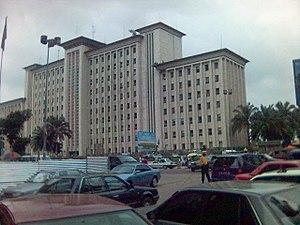
Siège de l'ONATRA à Kinshasa (est du boulevard du 30 juin)
Kinshasa, appelée Léopoldville ou Leopoldstad de 1881 à 1966, est la capitale et la plus grande ville de la république démocratique du Congo ; elle s’étend sur 9 965 km². Avec une population estimée en 2020 à 14,3 millions d'habitants, son agglomération urbaine est la troisième la plus peuplée d'Afrique après Le Caire et Lagos, et constitue la plus grande agglomération francophone du monde, en ayant dépassé celle de Paris dans les années 2010, et figure parmi les agglomérations les plus peuplées au monde. Située sur la rive sud du fleuve Congo, au niveau du Pool Malebo, elle fait face à la capitale de la République du Congo, Brazzaville. Les limites de la ville étant très étendues, plus de 90 % de sa superficie sont des espaces ruraux ou forestiers ; les parties urbanisées se trouvent à l'ouest du territoire. Kinshasa a le statut administratif de ville et constitue l'une des 26 provinces du pays. Ses habitants sont nommés les Kinois.
Le transport en république démocratique du Congo a toujours été un défi en raison de la morphologie du terrain et des conditions climatiques difficiles. Les réseaux ferroviaires et fluviaux, à l'origine incomplets pour des raisons historiques ou géographiques, ont vu leur état général se dégrader depuis l'indépendance, à cause notamment des conflits survenus. Le réseau routier est lui-même considérablement altéré. Kinshasa n'est plus accessible par la route depuis les autres villes principales du pays que sont Mbuji-Mayi, Lubumbashi, Kisangani, Kananga et Goma.
La Société commerciale des transports et des ports, appelée Office national des transports avant 2011, est une entreprise sociétaire publique de la République démocratique du Congo, active essentiellement dans l'ouest et le nord du pays. Son siège social est établi à Kinshasa, commune de la Gombe.